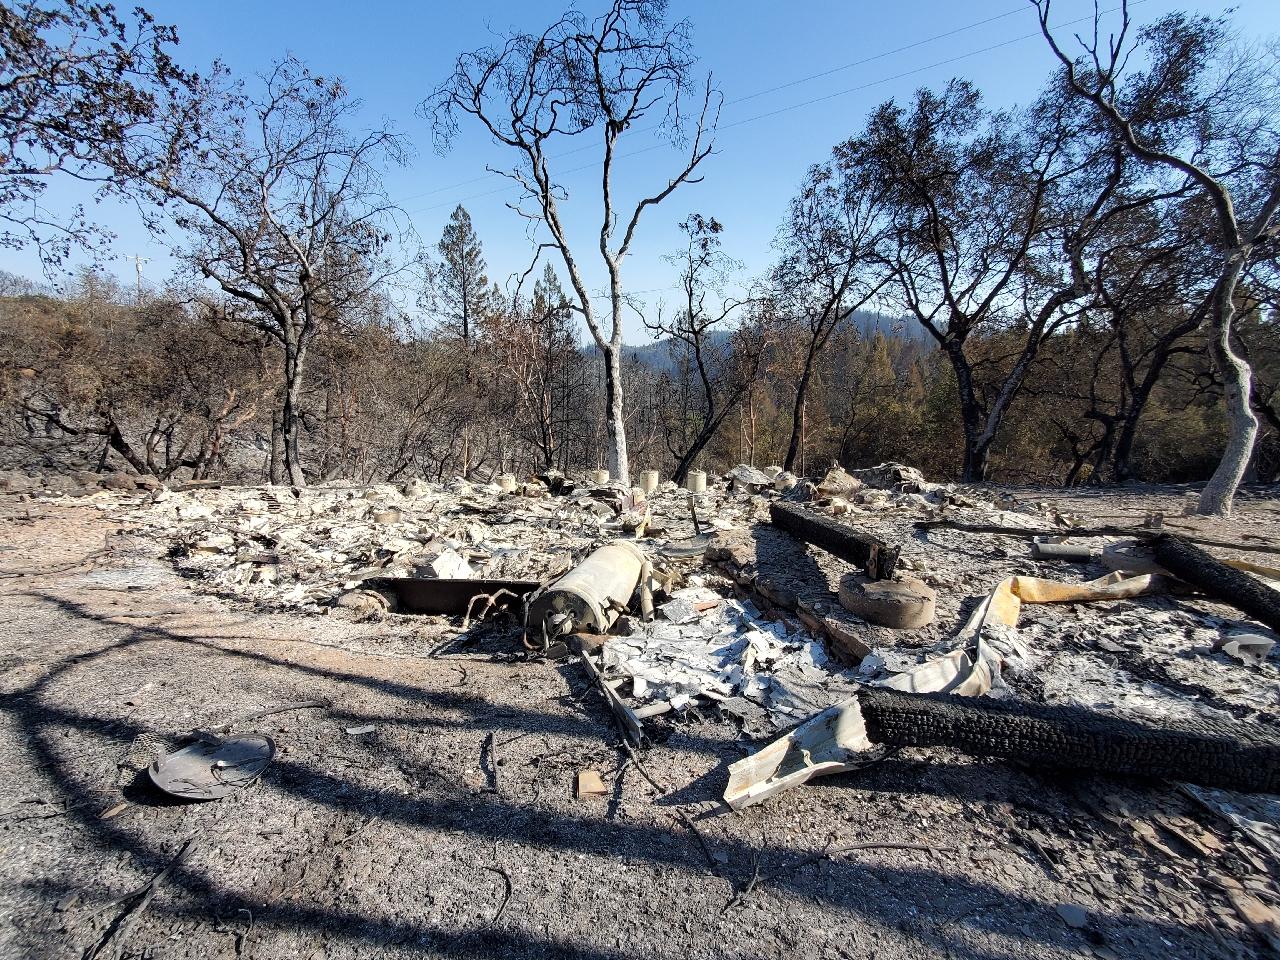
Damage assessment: destroyed